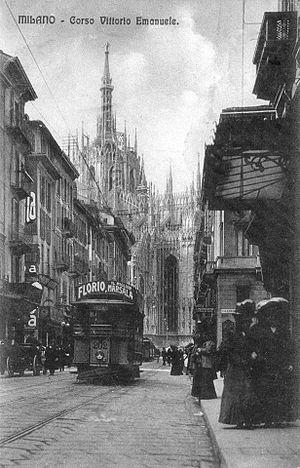
La famille Florio est une dynastie industrielle italienne particulièrement active durant la période de la Belle Époque. L'histoire de la famille, d'origine calabraise, se déroule dans la riche Palerme de la fin du XIXᵉ et du début du XXᵉ siècle.